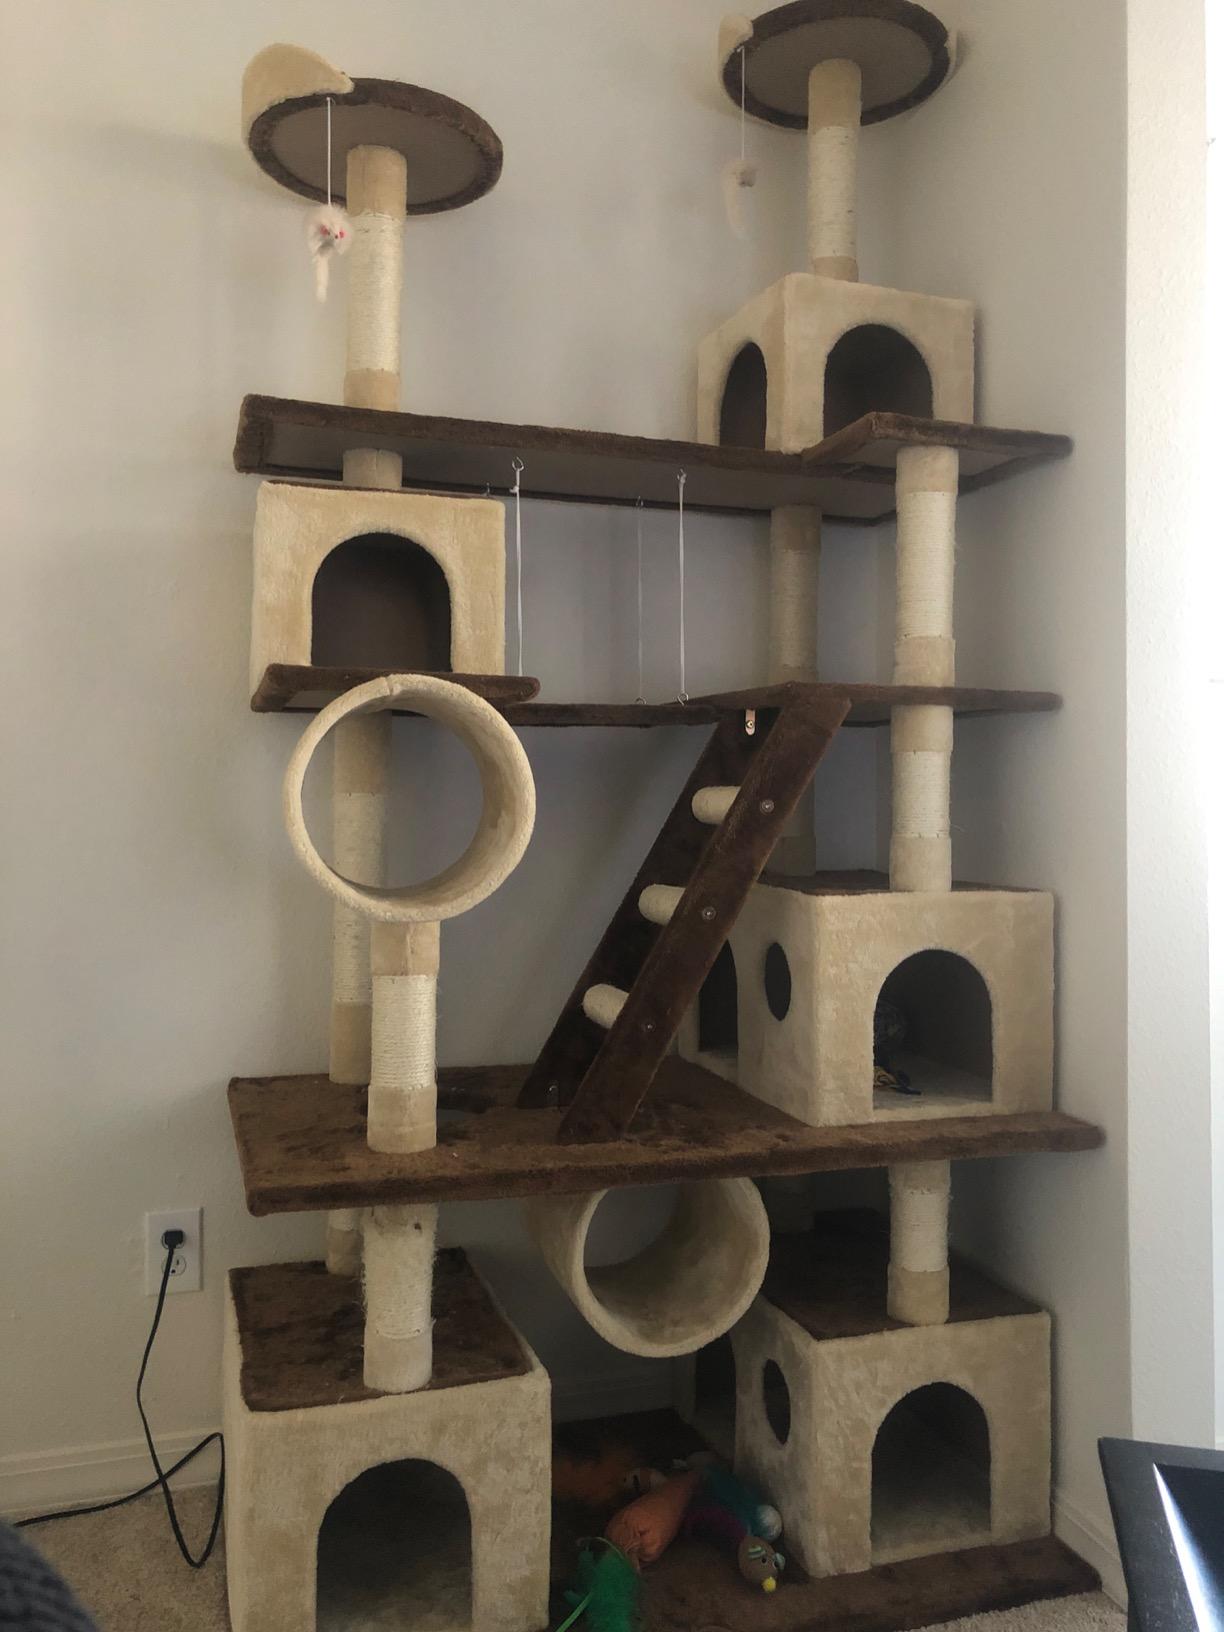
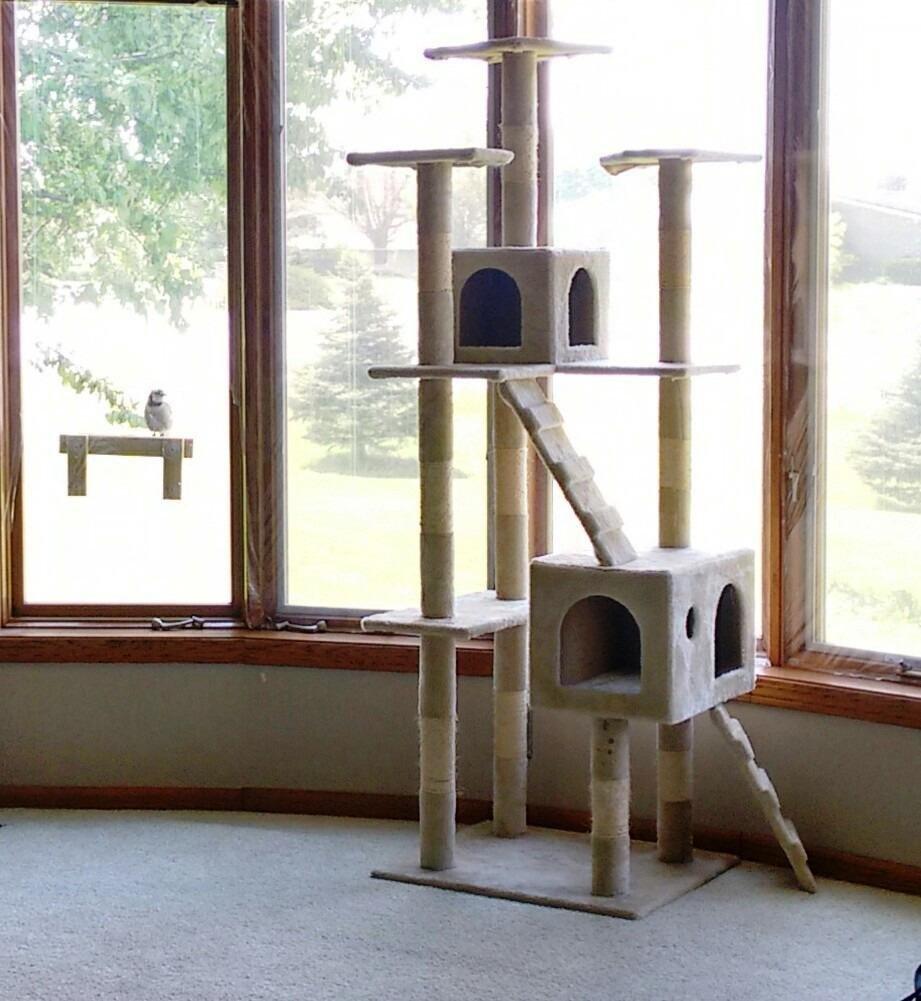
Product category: items_cat tree
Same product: no